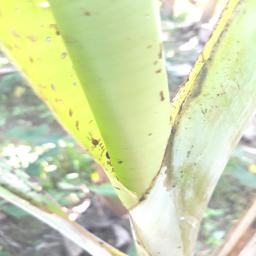
Label: BANANA APHIDS